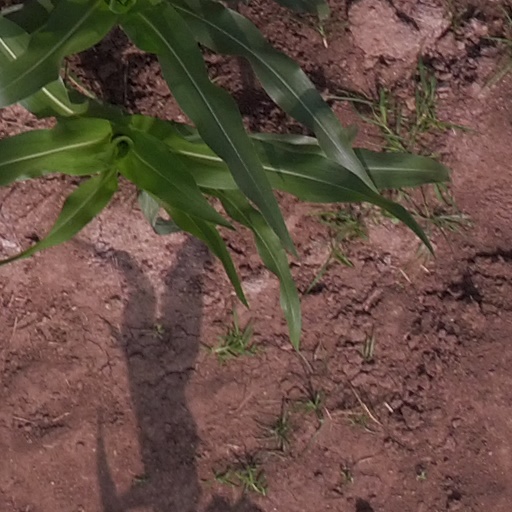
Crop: maize; corn